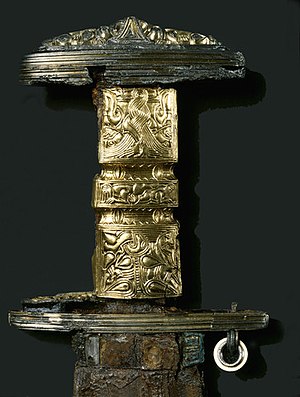
Snartemosværdet
Håndtaget på Snartemosværdet, hvor en lille ringe på parerstangen kan ses.
"Snartemosvørdet et rigt dekorereret sværd fra folkevandringstiden, som blev fundet som en del af Snartemofundene på gården Snartemo i Hægebostad i Vest-Agder i 1933. Det er blevet omtalt som ""det vakreste folkevandringstids gravfunn der til denne dag er gravet frem av norsk jord"".